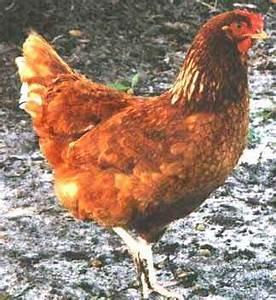
chicken